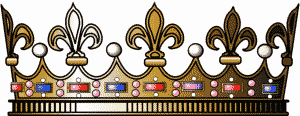
Couronne des princes de sang royal, attribuée aux fils du roi de France (dauphin excepté) à partir de François Ier. Avant cela, c'était la couronne royale.